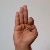
The image shows a hand gesture representing the letter 'F' in Indian Sign Language.